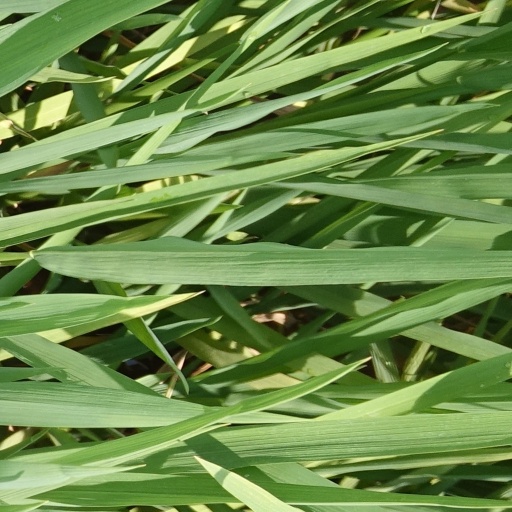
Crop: rice